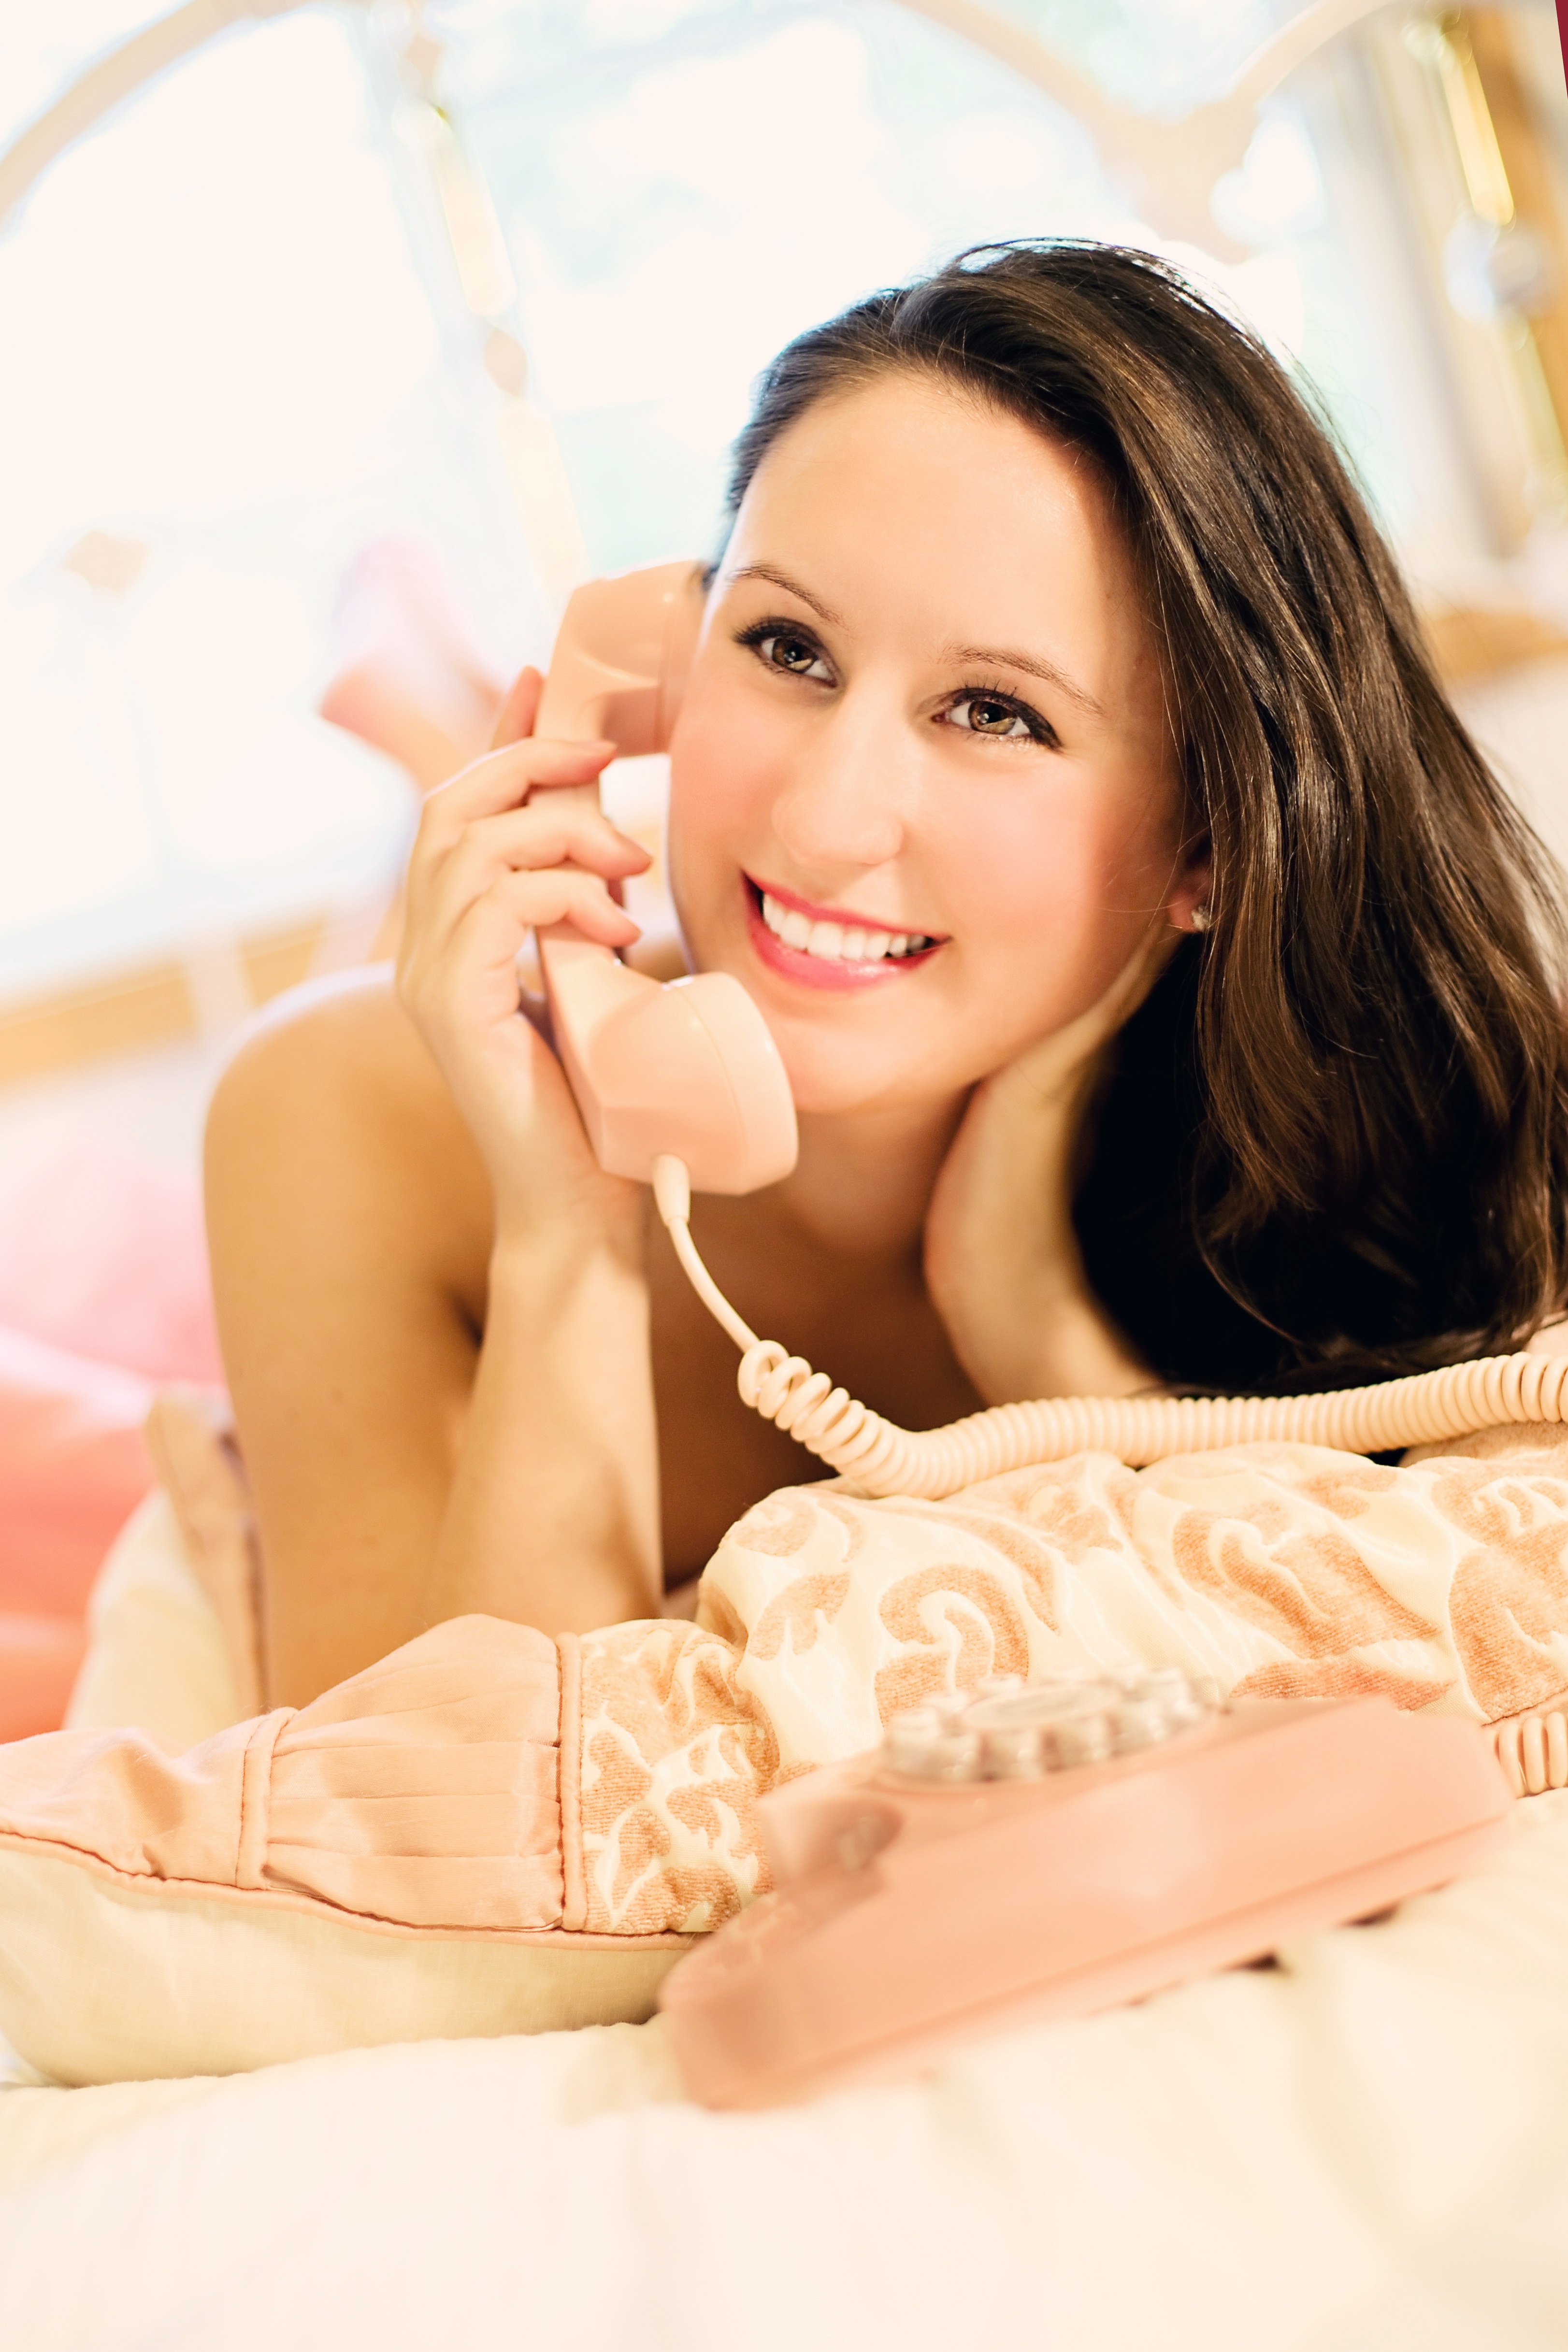
woman, photography, female, leg, model, young, telephone, clothing, lady, bride, bedroom, hairstyle, long hair, talk, talking, beauty, beautiful, pretty, contact, attractive, abdomen, photo shoot, on the phone, portrait photography, supermodel, gravure idol